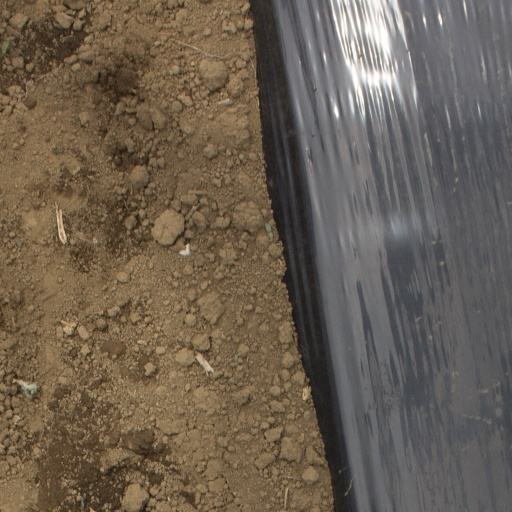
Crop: Jerusalem artichoke